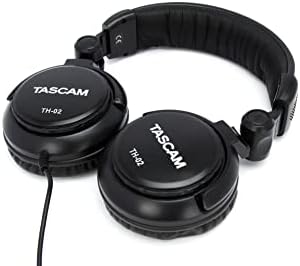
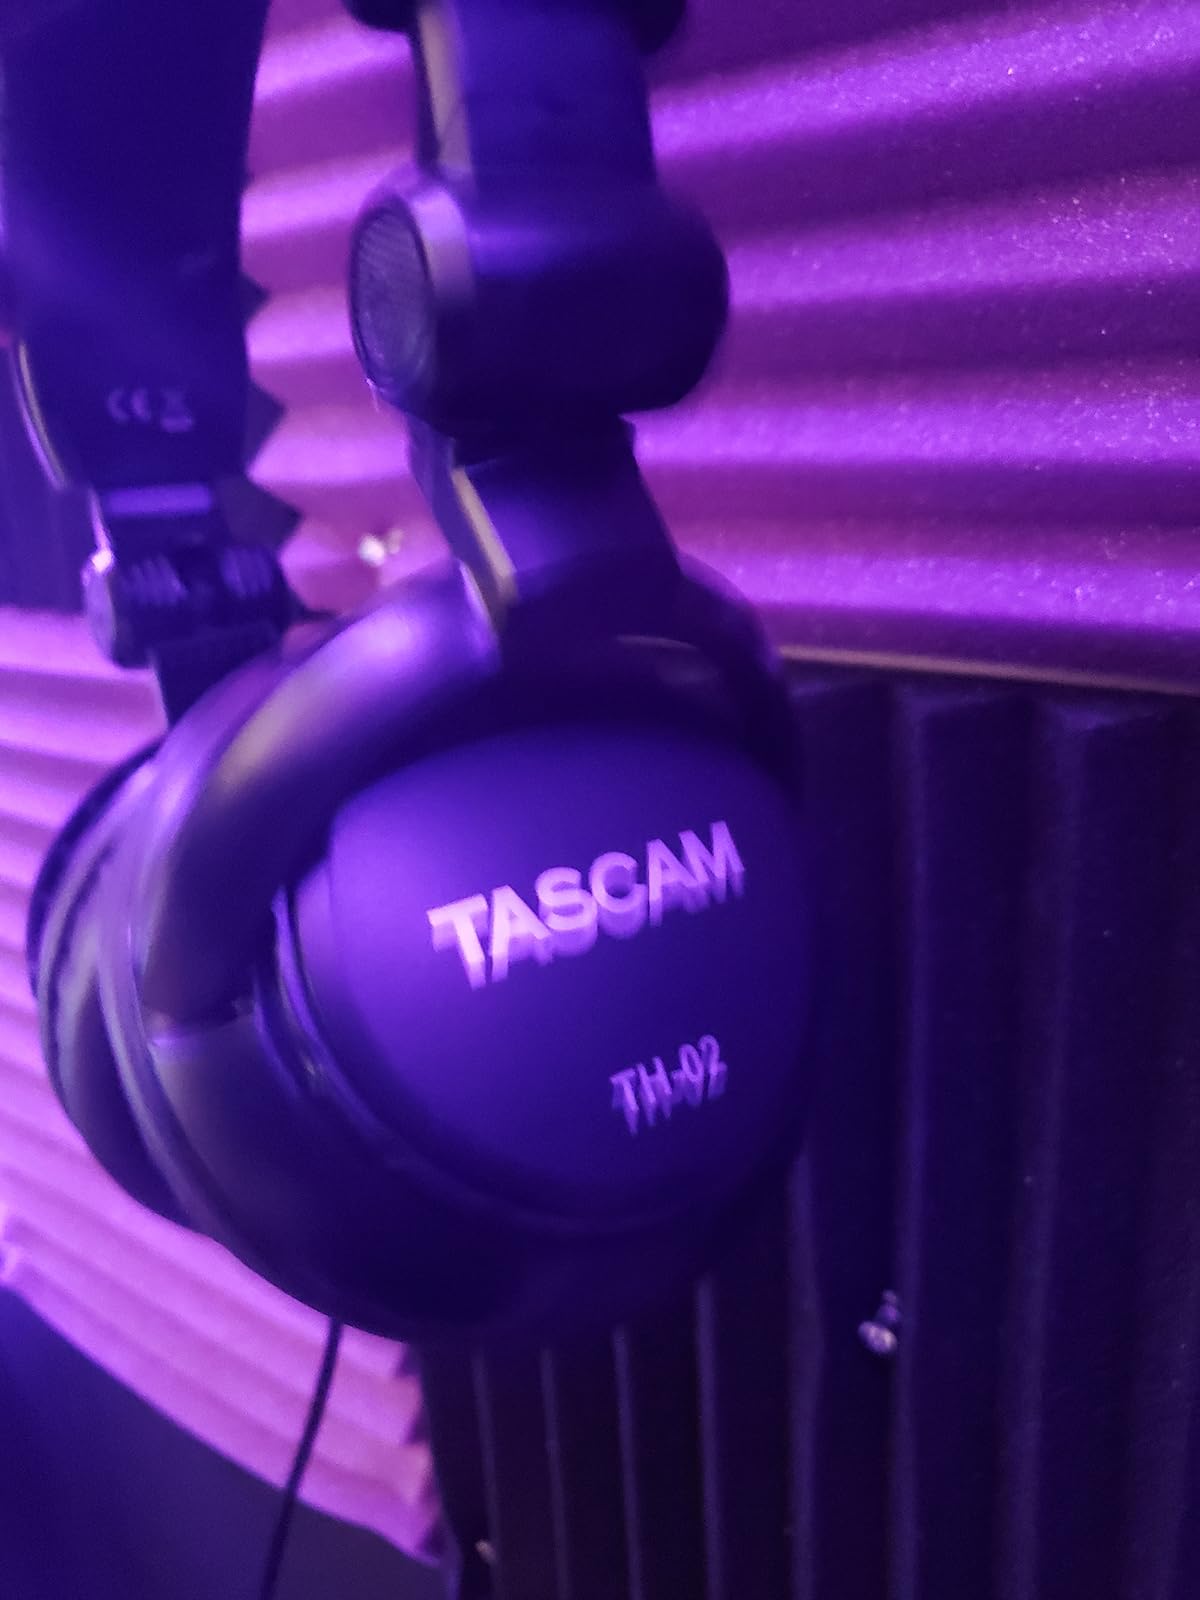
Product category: headphones
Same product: yes